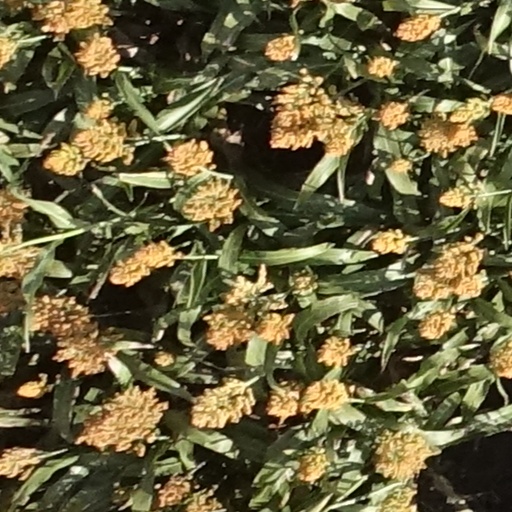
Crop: sorghum